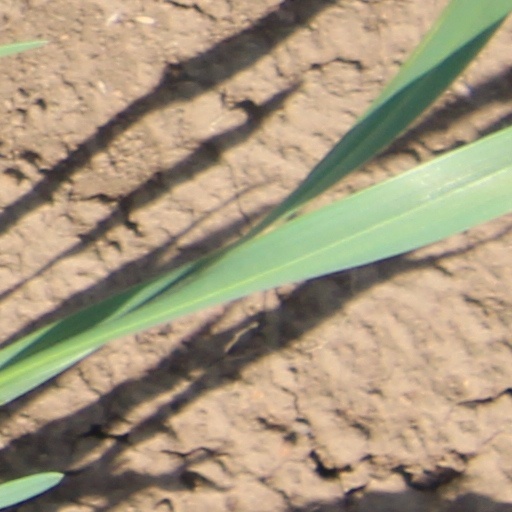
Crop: wheat